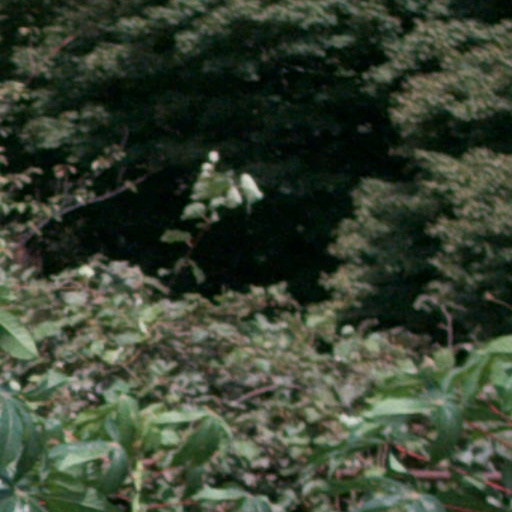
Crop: cassava